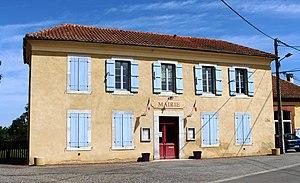
Mairie de Bouilh-Péreuilh (Hautes-Pyrénées)
Bouilh-Péreuilh est une commune française située dans le département des Hautes-Pyrénées, en région Occitanie.